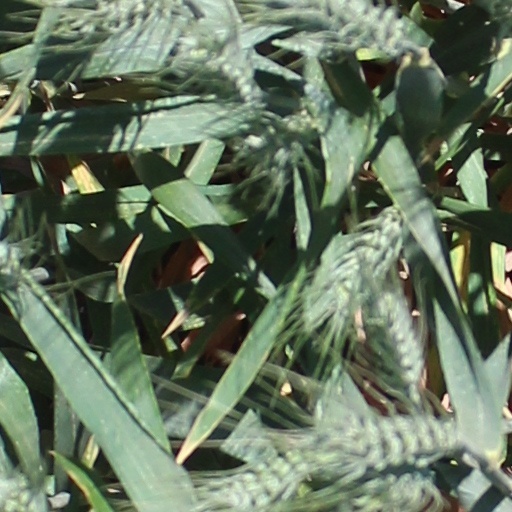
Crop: wheat